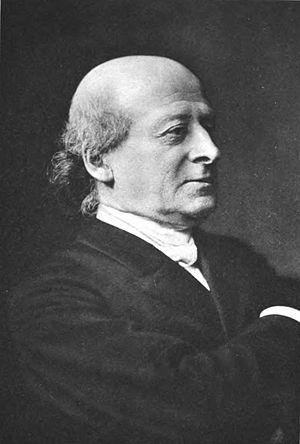
Rudolf Haym est un philosophe allemand.